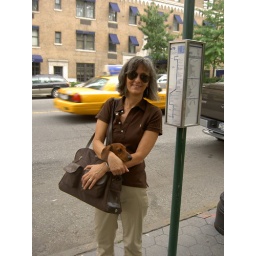
Lady with her dog in a special dog bag